Élise Masson

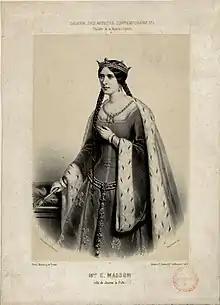

Élise Oscarine Masson, known by the stage name Elisa Masson, was a French mezzo-soprano (1824 or 1825 - 2 April 1867).